Litvaks

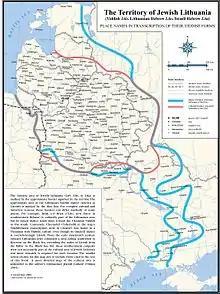
"An Atlas of Northeastern Yiddish", by Dovid Katz. Cartography by Giedre Beconyte.

The characteristically "Lithuanian" approach to Judaism was marked by a concentration on highly intellectual Talmud study. Lithuania became the heartland of the traditionalist opposition to Hasidism. They named themselves "misnagdim" (opposers) of the Hasidi. The Lithuanian traditionalists believed Hassidim represented a threat to Halachic observance due to certain Kabbalistic beliefs held by the Hassidim, that, if misinterpreted, could lead one to heresy as per the Frankists. Differences between the groups grew to the extent that in popular perception "Lithuanian" and "misnagged" became virtually interchangeable terms. However, a sizable minority of Litvaks belong(ed) to Hasidic groups, including Chabad, Slonim, Karlin-Stolin, Karlin (Pinsk), Lechovitch, Amdur and Koidanov. With the spread of the Enlightenment, many Litvaks became devotees of the "Haskala" (Jewish Enlightenment) movement in Eastern Europe pressing for better integration into European society, and today, many leading academics, scientists, and philosophers are of Lithuanian Jewish descent.